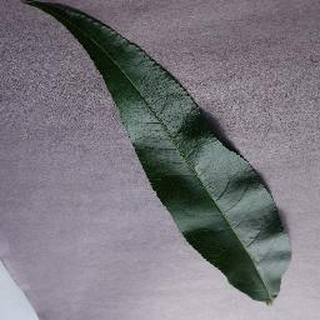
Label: healthy_peach